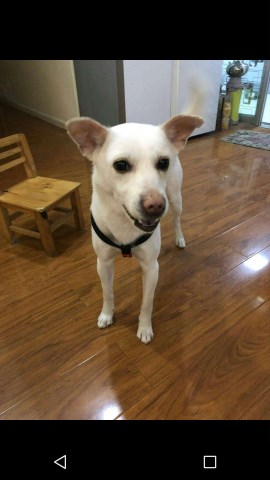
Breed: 3336-n000121-chinese_rural_dog